2019 National League Division Series

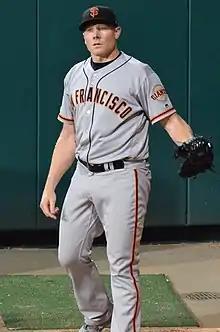
Mark Melancon earned a save in Game 2

Los Angeles and Washington previously met in one NLDS Game 5, with the Dodgers winning in 2016. Los Angeles was 2–1 in prior NLDS Game 5 appearances, while Washington was 1–3 (their one win was in 1981, as the Montreal Expos). This game featured a matchup of Game 1 winner Walker Buehler and Game 2 winner Stephen Strasburg. The Dodgers jumped on Strasburg in the bottom of the first with a double by Joc Pederson followed by a two-run home run from Max Muncy, his third of the series. Kiké Hernández hit a homer in the second to extend the lead to three. The Nationals got on the scoreboard in the sixth inning when Juan Soto singled to score Anthony Rendon. Strasburg pitched six innings, with three runs on six hits and one walk and seven strikeouts while Buehler pitched 6 innings, allowing one run on four hits, three walks and a hit batsman while striking out seven. Back-to-back home runs in the eighth by Rendon and Juan Soto off Clayton Kershaw tied the game. With a scoreless ninth inning, the game went to extra innings, the first NLDS Game 5 to do so since 2011. Howie Kendrick hit a grand slam off of Joe Kelly in the top of the tenth inning to give the Nationals a 7–3 lead. Sean Doolittle set down the Dodgers in order in the bottom of the tenth, getting Justin Turner to fly out to Michael Taylor for the third out; the Dodgers called for a video review, but the call was upheld and it ended the series. The Nationals advanced to the NLCS, while the Dodgers' two-year reign as NL champions was over and their 31st straight year without a title. This was the third straight year and fourth time in the last five years the Dodgers were eliminated from the postseason at home, and was also the first time the Dodgers were eliminated from the NLDS since 2015. As a result of the NLDS Game 5 loss, the Dodgers became the first team to win 105+ games in a season to not advance to the LCS since the Division Series was introduced. This was also just the third LDS winner-take-all Game 5 to go into extra innings. For the Washington Nationals, after several NLDS exits, they advanced to the NLCS for the first time since 1981 when they were based in Montreal as the Expos.